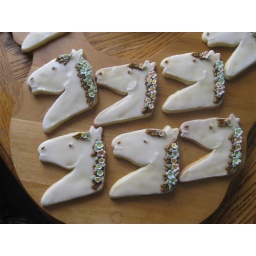
She told me that she as a pretty princes and pretty princess have white horses with pretty flowers in their hair.